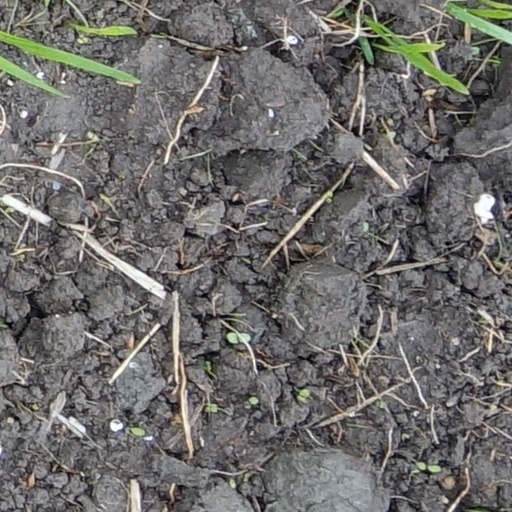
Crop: wheat